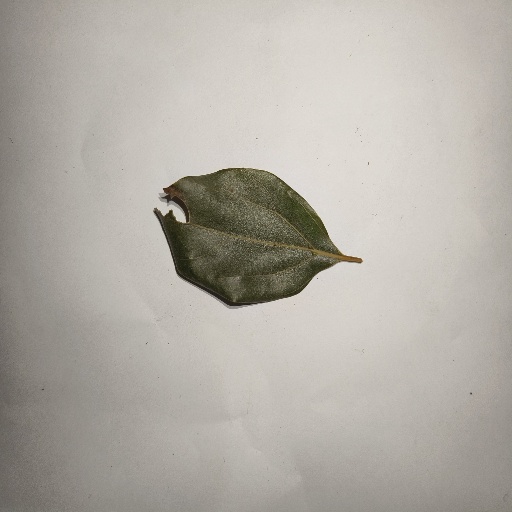
Species: Camphor
Leaf condition: Shot Hole